Sharon Haver

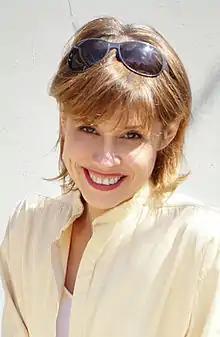

Sharon Haver is a New York City-based Syndicated Fashion Columnist, fashion stylist, and entrepreneur.